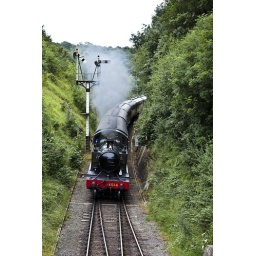
The 13:32 to Bewdley.Taken from the road bridge just above the station.187/365